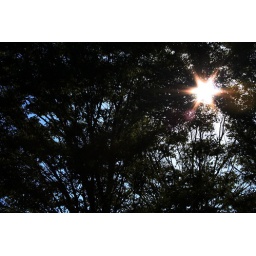
I noticed the sun shining through the trees on the way in the door this morning @ work.